Mt. Angel, Oregon

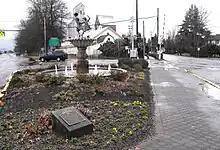
Dancing children fountain in central crossroad of Mt. Angel. Former Wilco grain elevator in the background.

Mt. Angel is known for its annual Oktoberfest. The Mt. Angel Oktoberfest is the largest of its kind in the Pacific Northwest. Attendance grew from 39,000 in its first year, 1966, to 375,000 by the late 1980s. The Oktoberfest features beer and wine gardens, sports tournaments and races, arts and crafts exhibits, a farmers market, community dinners featuring sausage and sauerkraut, and a wide assortment of food, games, and entertainment.